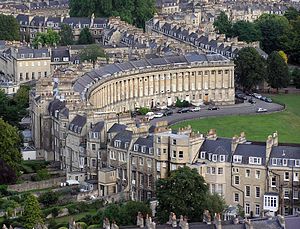
Bath
Royal Crescent, Bath.
Bath er en engelsk by med ca. 90.000 indbyggere. Byen er berømt for sine romerske bade og velbevaret georgiansk arkitektur med bl.a. rækkehusbebyggelsen Royal Crescent.